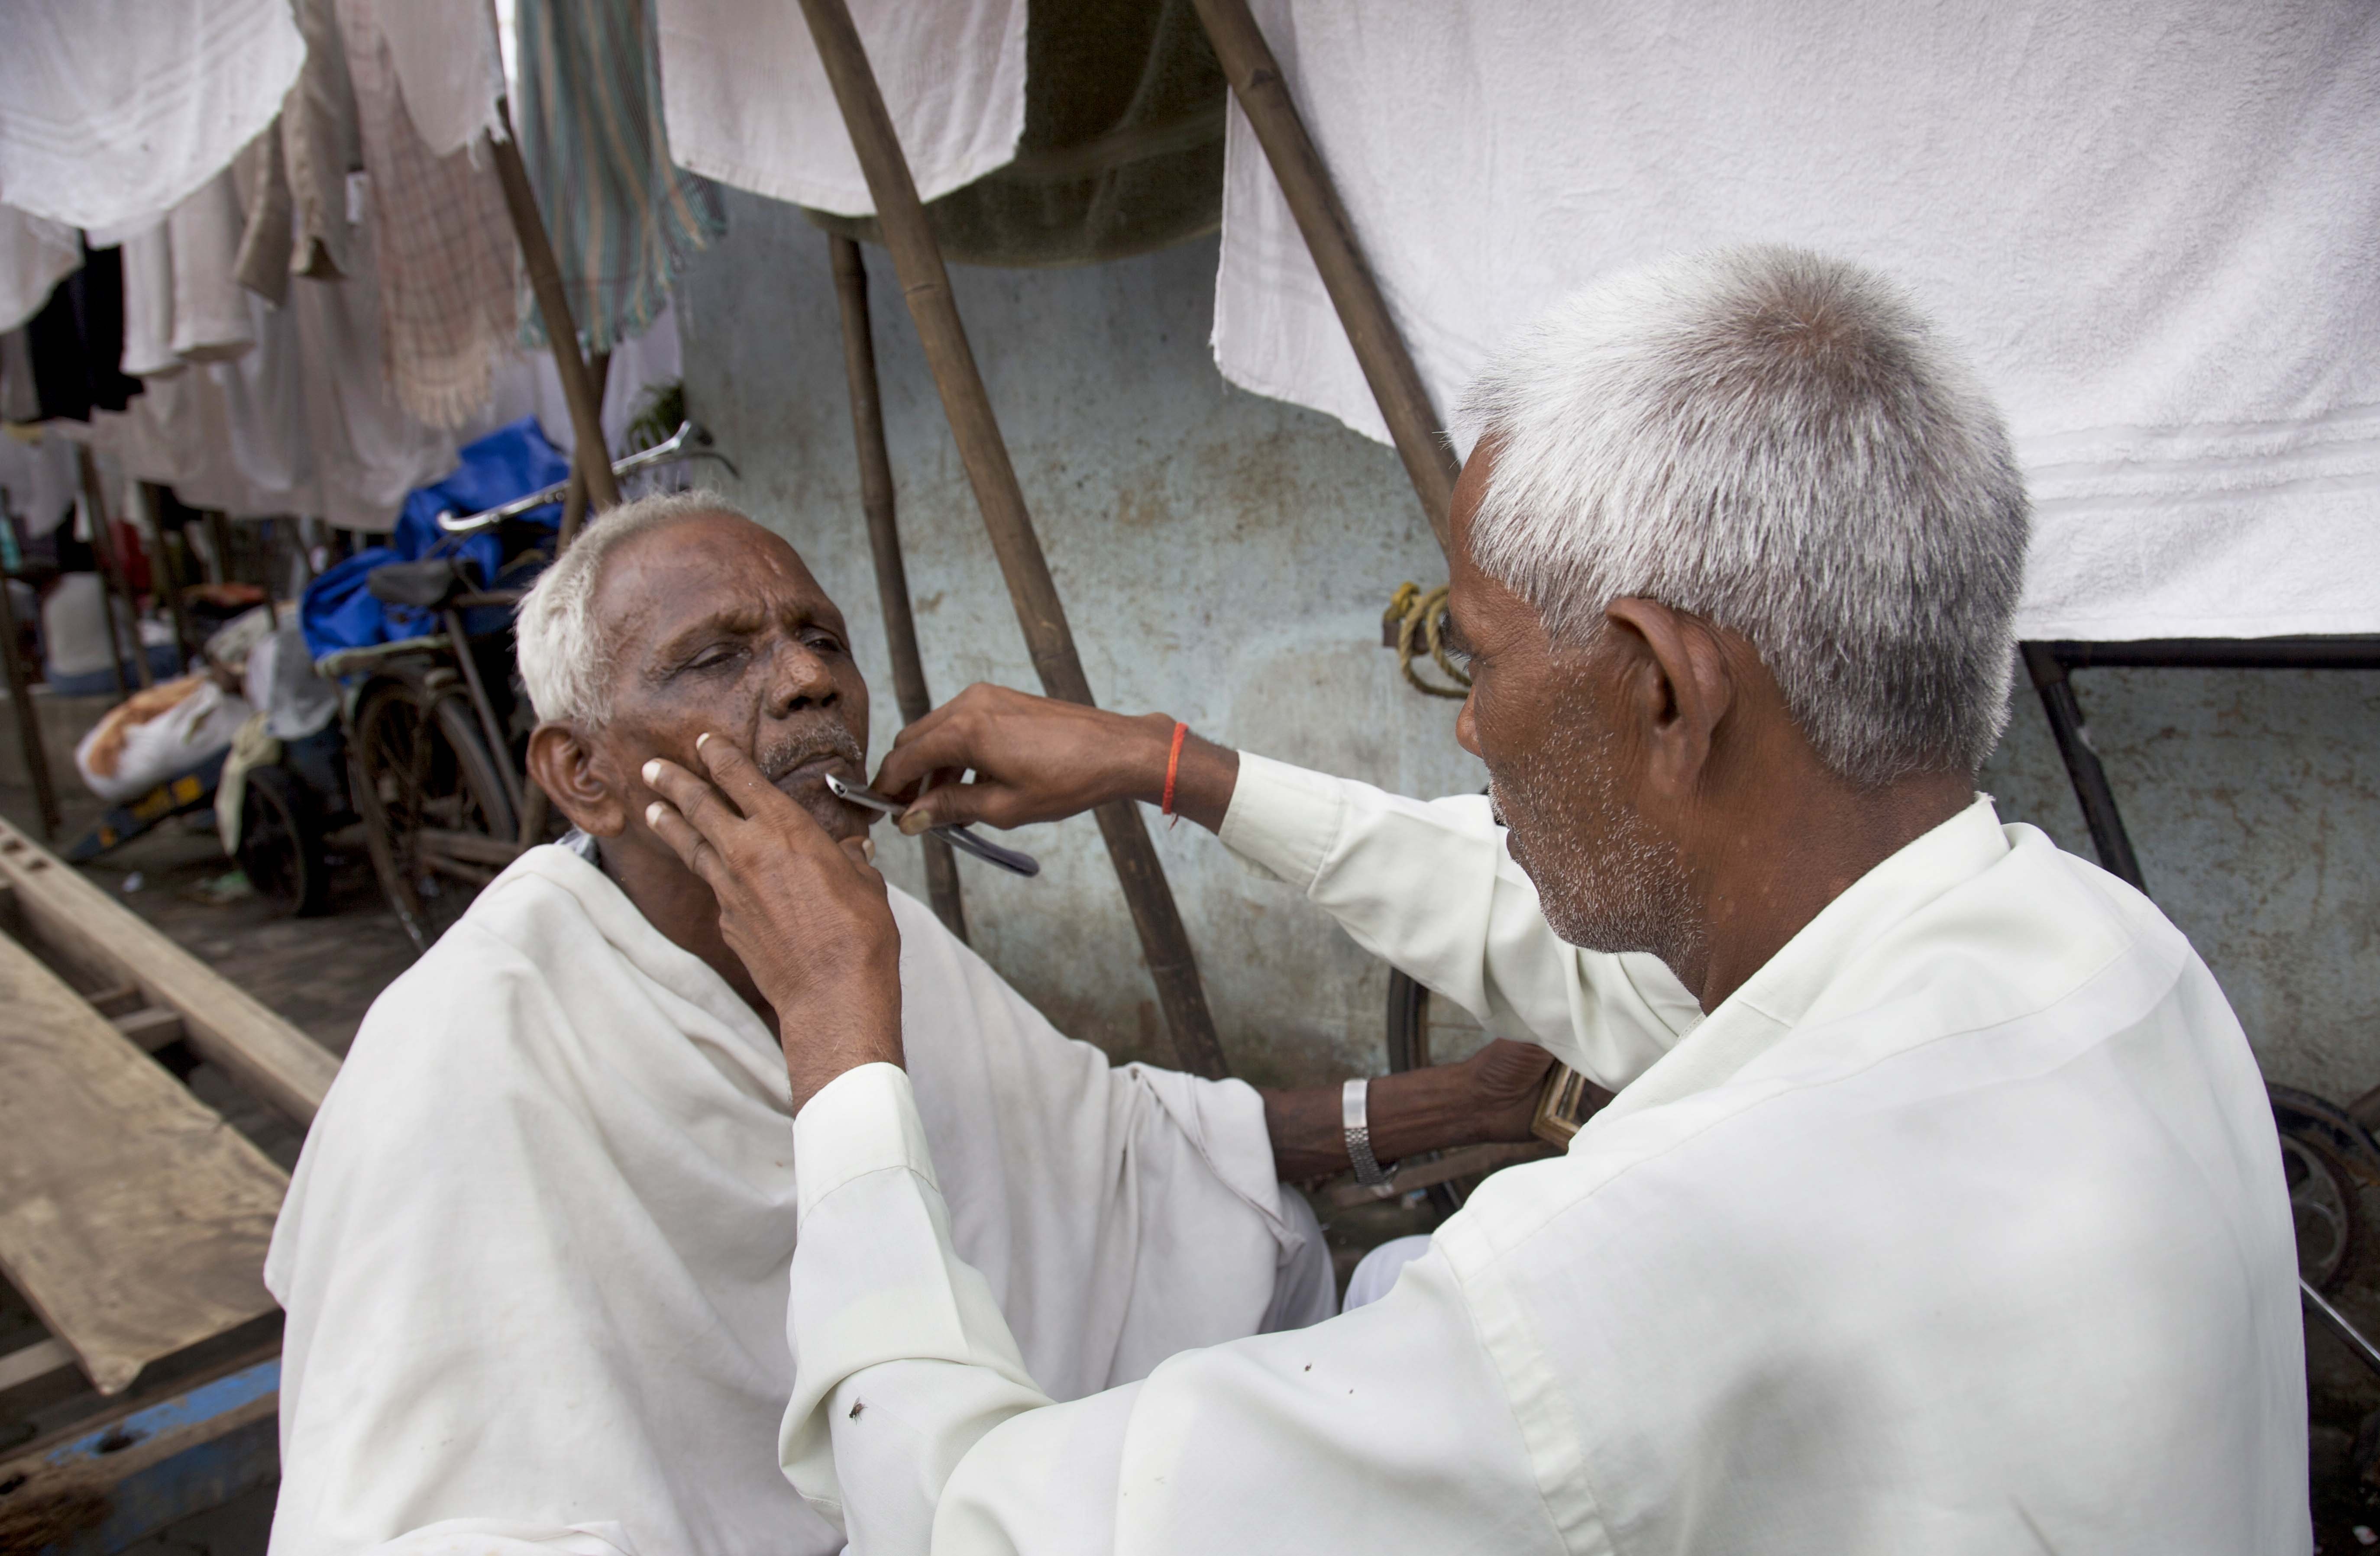
man, people, male, temple, parlour, india, ritual, shave